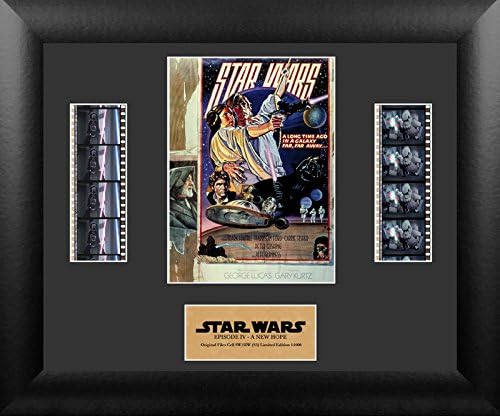
Star Wars Episode IV: A New Hope (Series 3) Framed Double Film Cell
Category: Amazon Home
With the film that started the Star Wars franchise, Episode IV – A New Hope, Luke Skywalker, Han Solo and Princess Leia fight to stop Darth Vader and ruin his plans to make the Death Star. You can bring home part IV of the Star Wars saga in this limited edition of 1000 framed presentation. A classic collectible FilmCell that boasts two strips of film from the movie. 13” x 11” black mdf frame Real film from the movie Certificate of authenticity Rare limited edition collectible Each FilmCell presentation is made with careful attention to detail. It is double matted, placed in a quality frame, contains a clear front and back allowing natural light to enhance the film frames. Each piece of film is hand-cut from reels to provide you with the best possible scenes to offer a unique and varied product. This is all put together to bring you a collectible that looks great in any room.
Features: 11" x 13" MDF frame | Featuring genuine film cells from "A New Hope"! | Includes a Certificate of Authenticity | Highly collectible! Perfect gift for any movie fan.